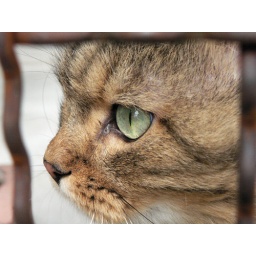
The cutest cat I've ever seen! Living in an animal shelter in Stuttgart.